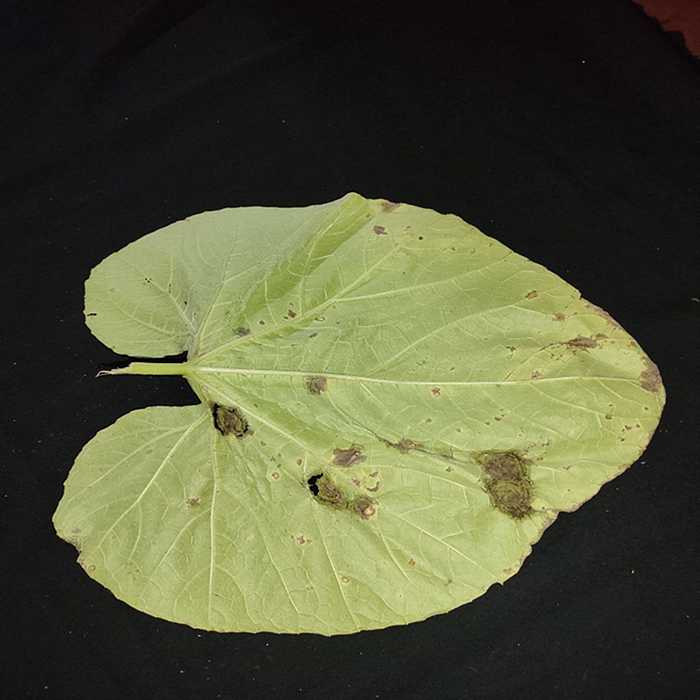
Plant: Bottle gourd
Label: Downey mildew